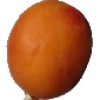
Label: Apricot 1